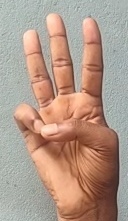
ASL sign: 6